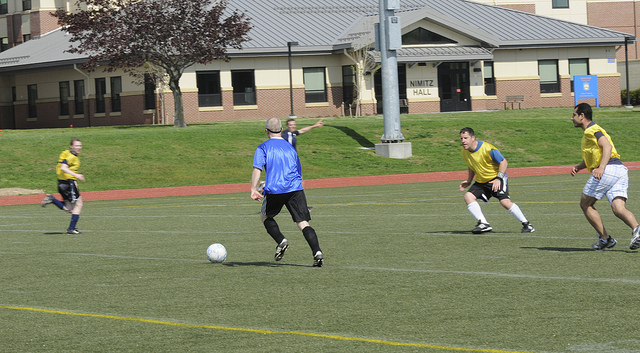
cầu thủ áo xanh đang bị vây quanh bởi các cầu thủ áo vàng